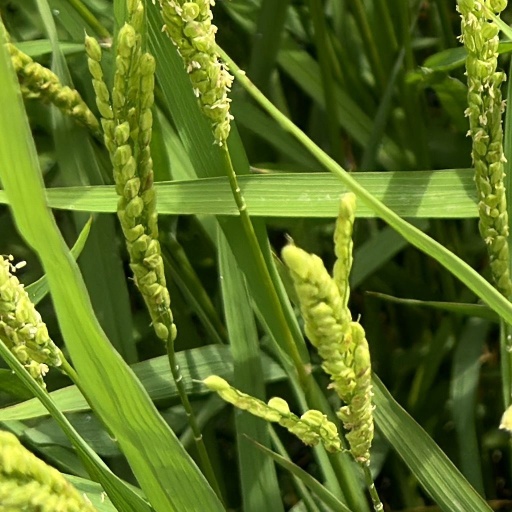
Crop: rice